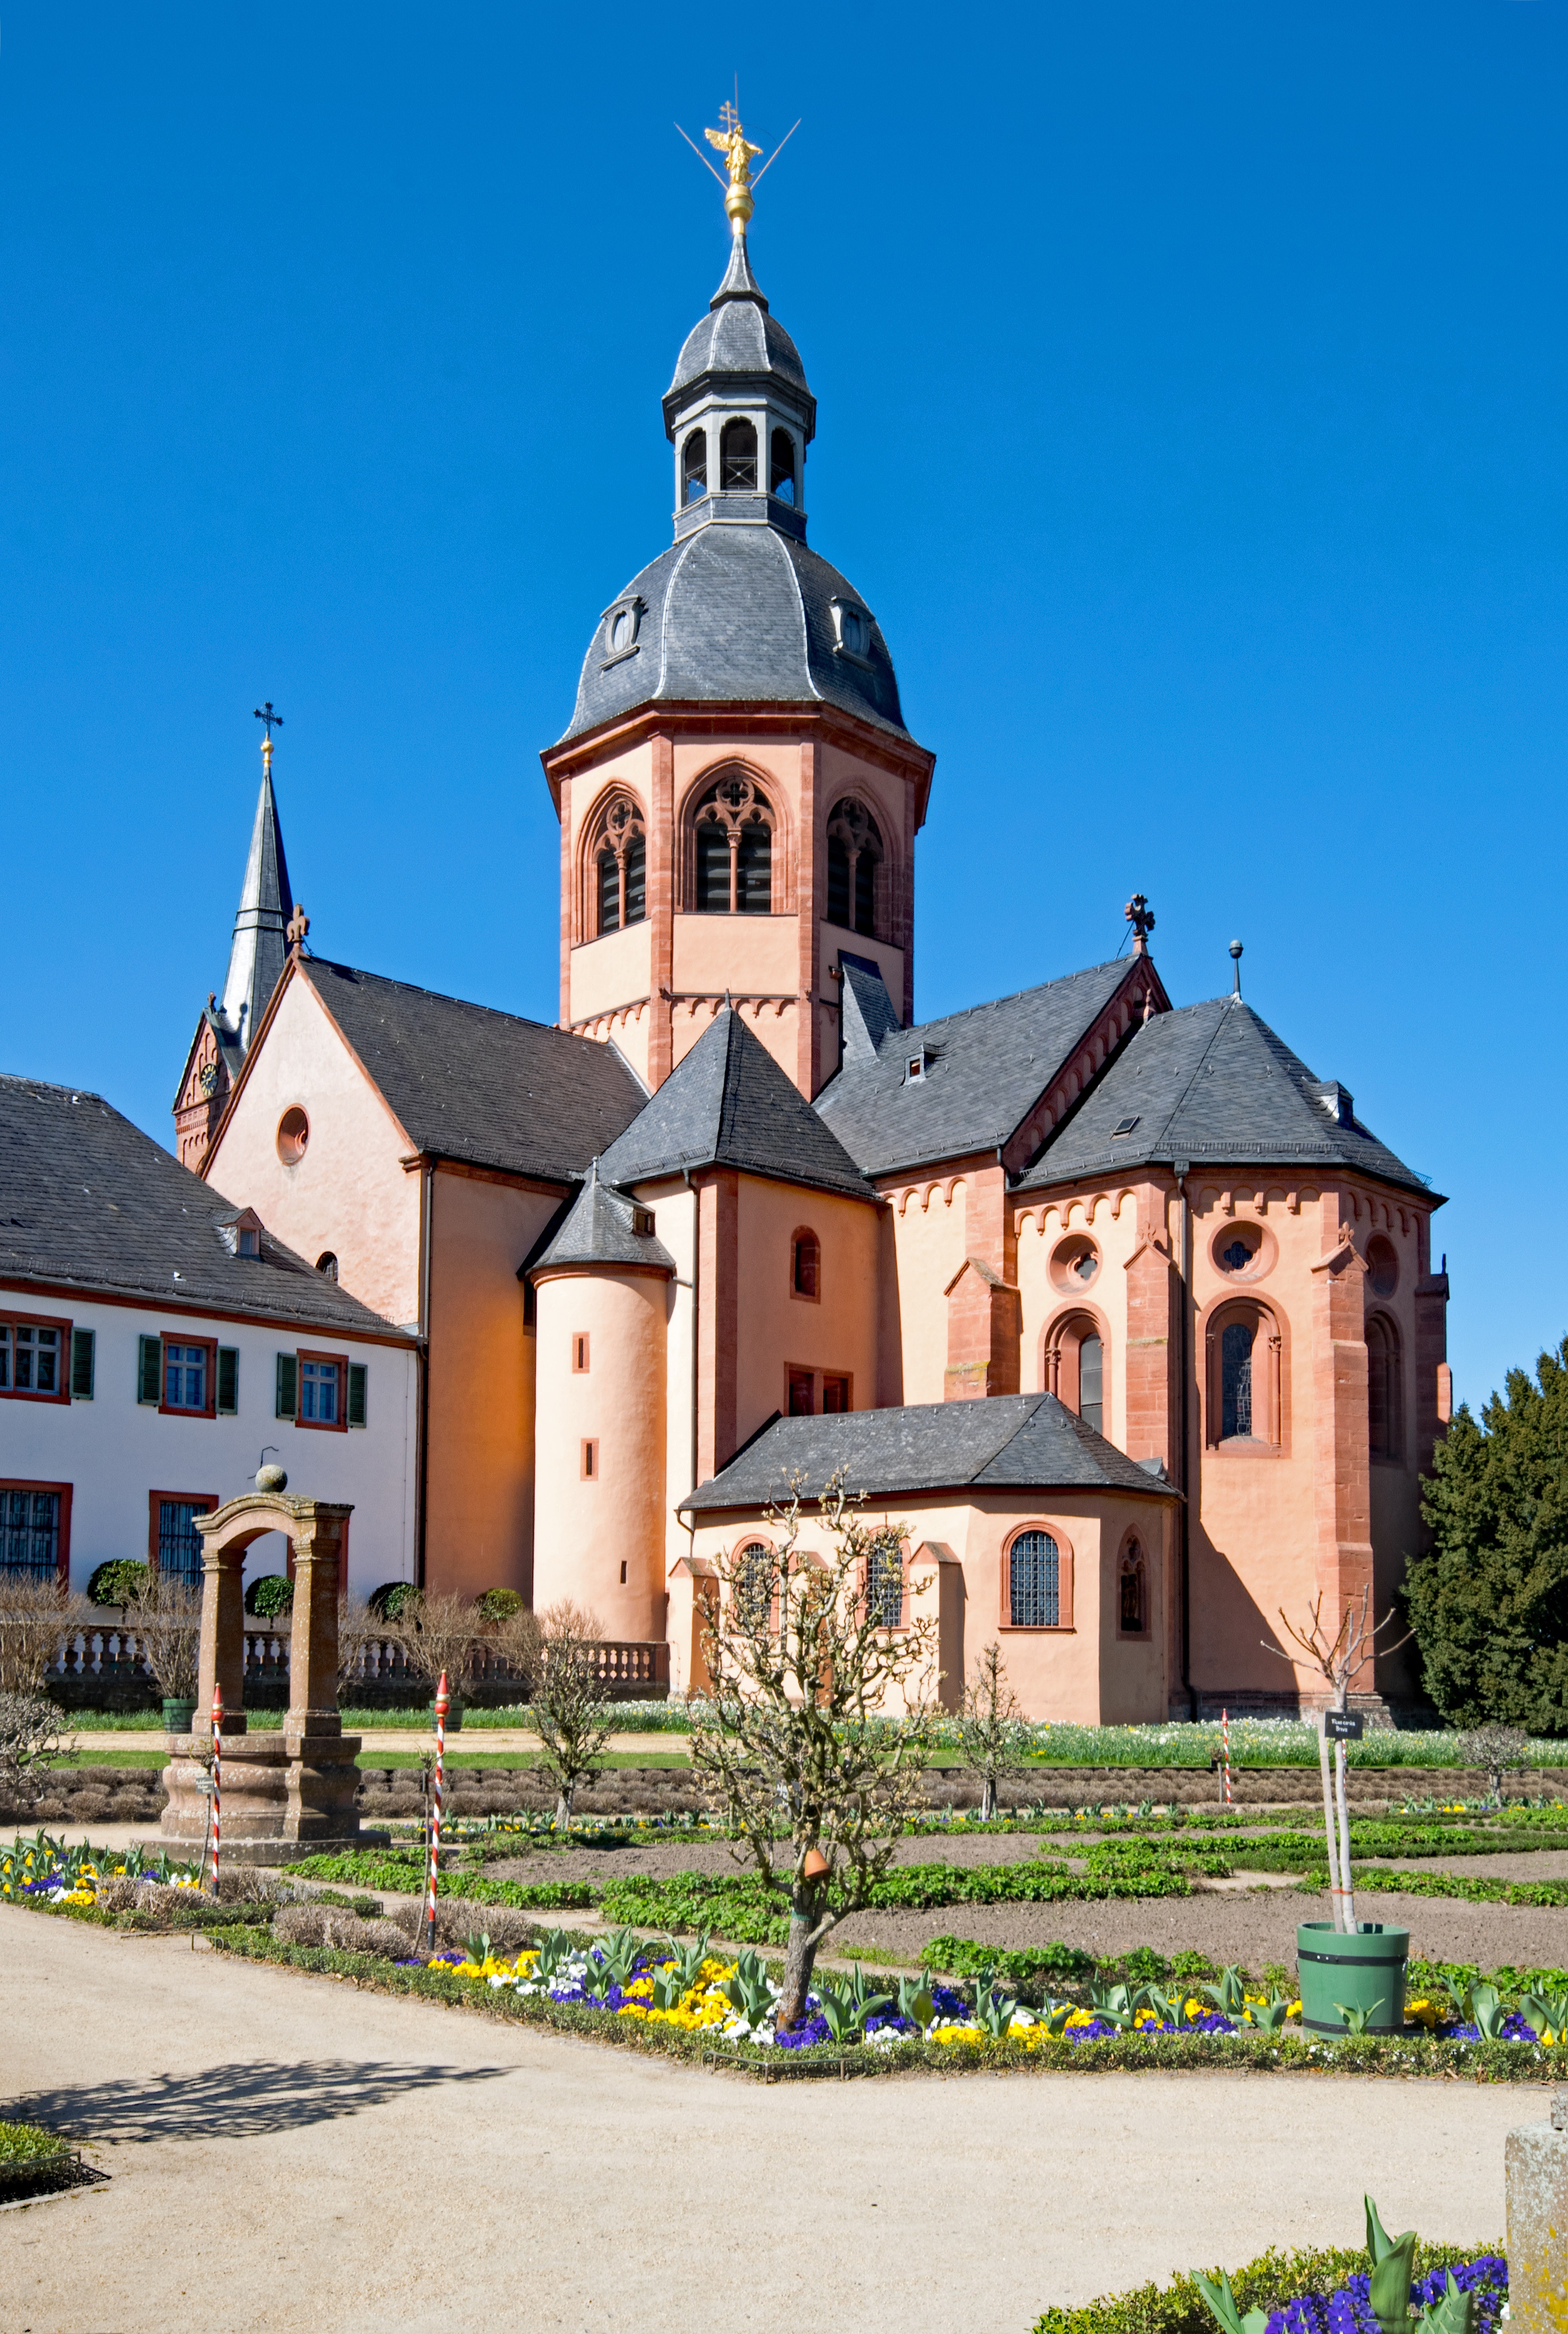
architecture, town, building, chateau, spring, tower, religion, church, cathedral, chapel, garden, place of worship, flowers, places of interest, old town, faith, monastery, germany, basilica, estate, hesse, monastery garden, spanish missions in california, seligenstadt, einhard basilica